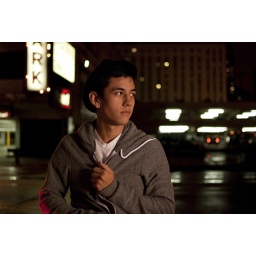
Strobist: Sb800 on ground with red gel. Vivitar in shoot-thru gelled CTO